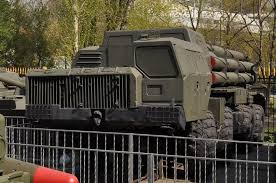
Label: Self Propelled Artillery